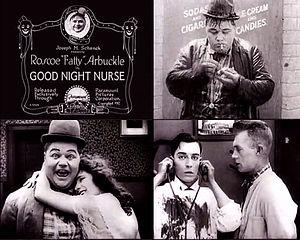
Snapshot d'un film dans le domaine Public
Fatty à la clinique est une comédie burlesque écrite et réalisée par Roscoe Arbuckle sortie en 1918.